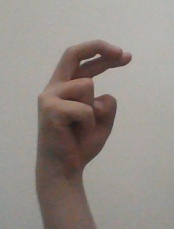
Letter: zay